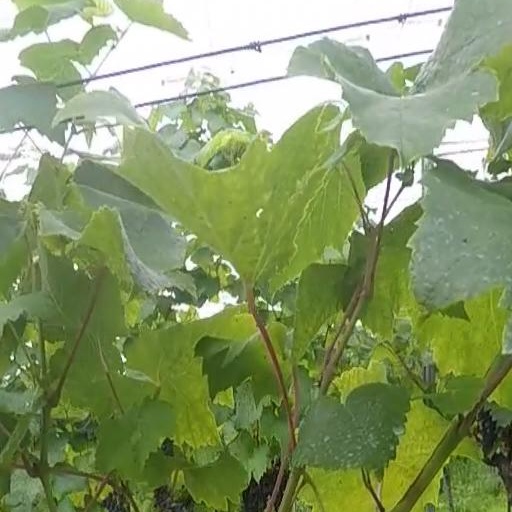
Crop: grape